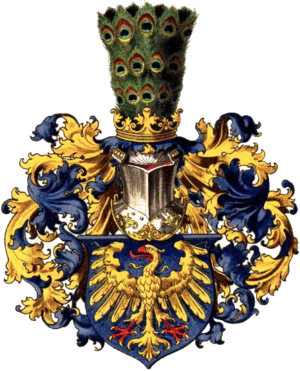
La Silésie est une région historique en Europe centrale qui s'étend dans le bassin de l'Oder sur trois États : la majeure partie est située dans le Sud-Ouest de la Pologne, une partie se trouve au-delà de la frontière avec la République tchèque et une petite partie en Allemagne.